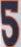
Number: 5